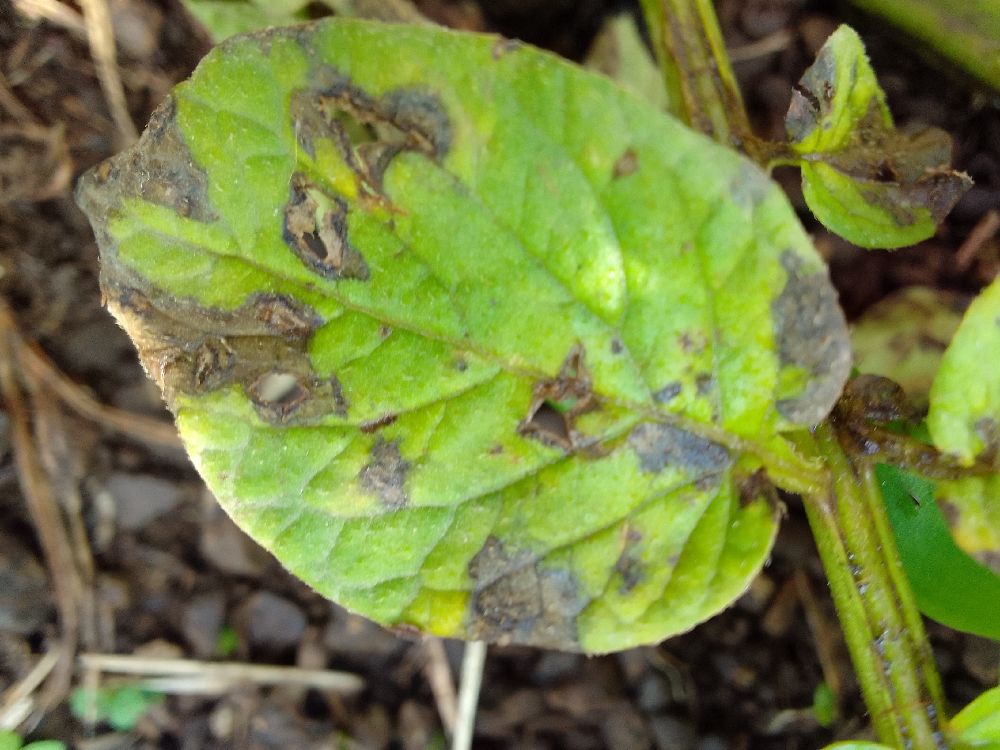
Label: Early blight